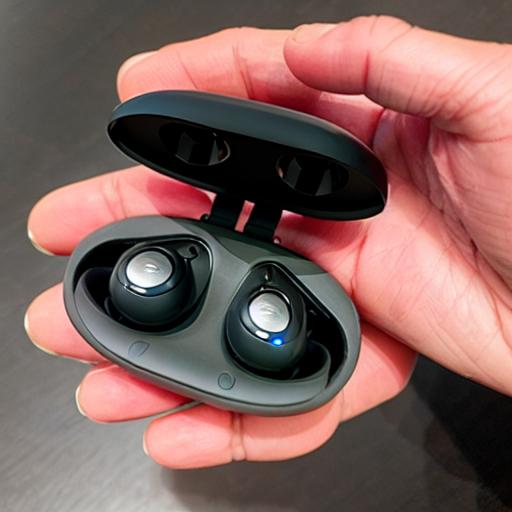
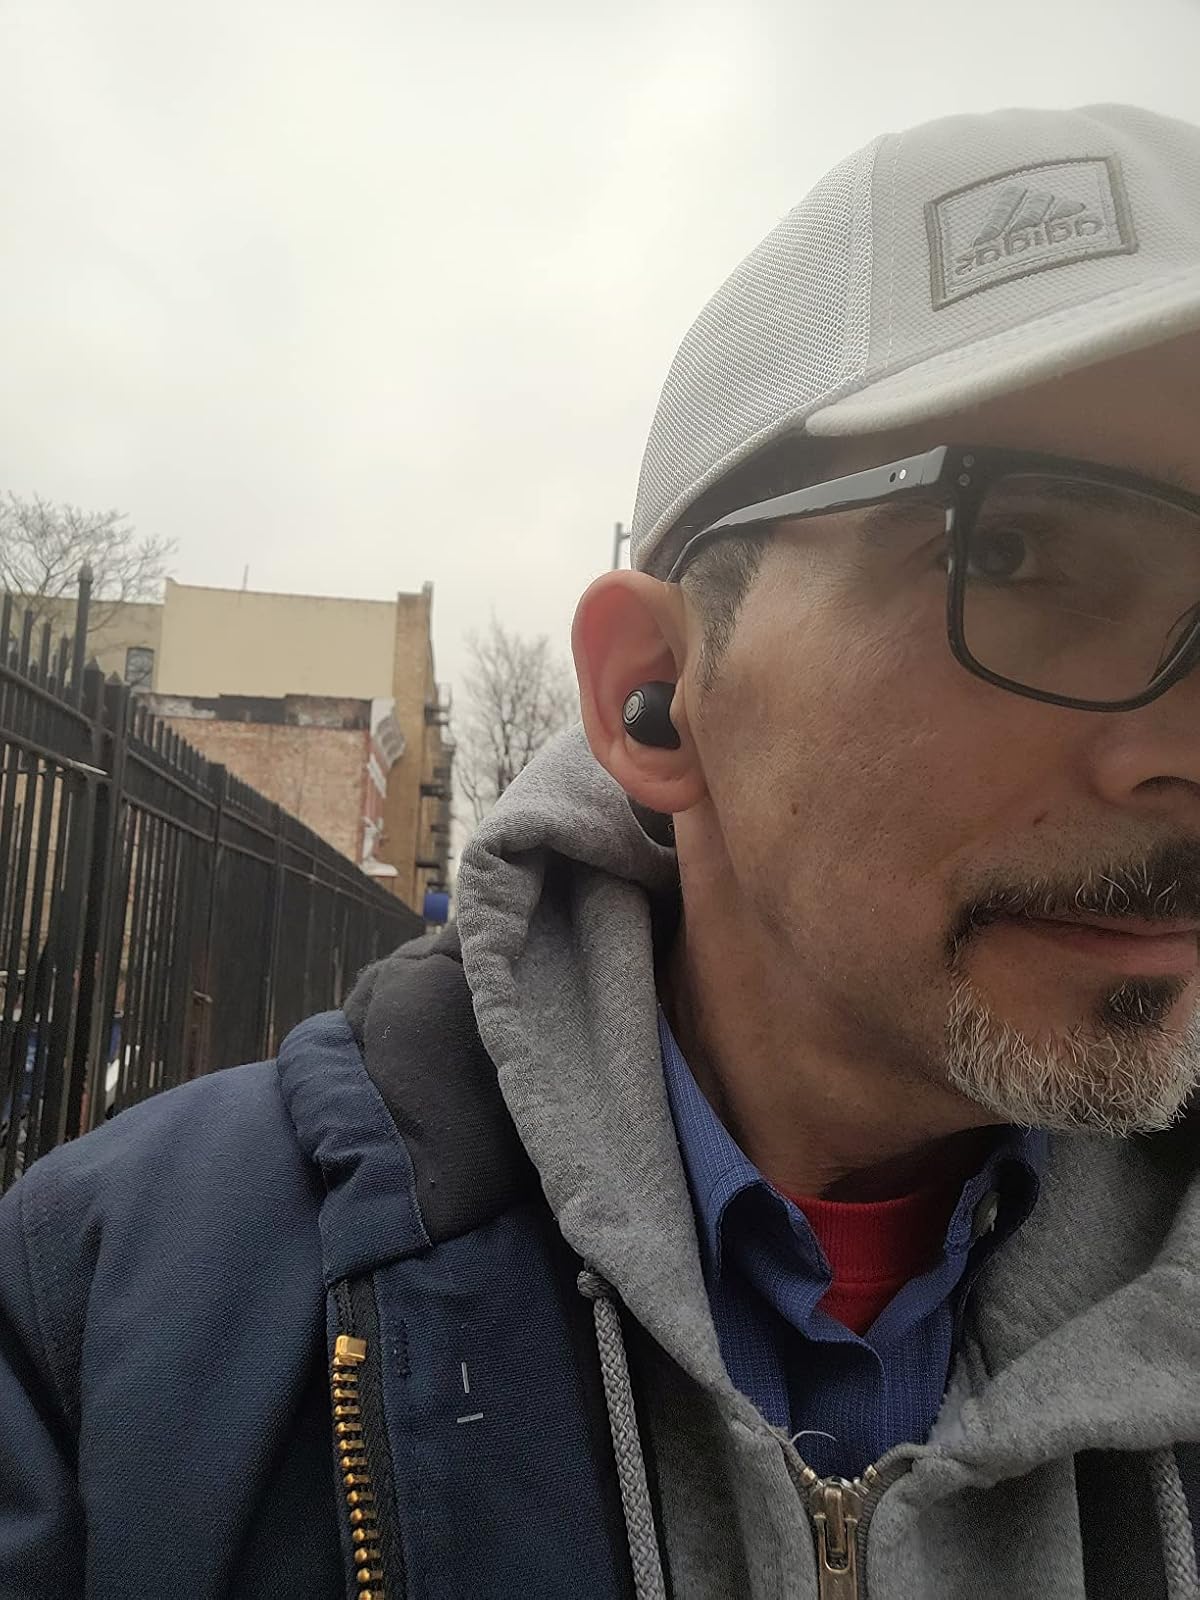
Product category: earbuds
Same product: no